Answer in natural language. Which point is closer to the camera taking this photo, point A  or point B? Choose between the following options: A or B
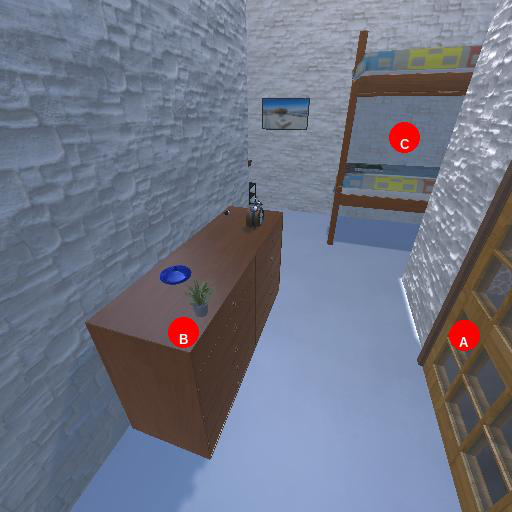
<answer>B</answer>